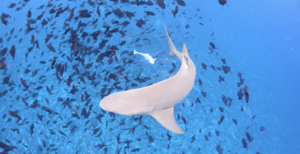
Requin gris pris non loin des requin citron à Moorea